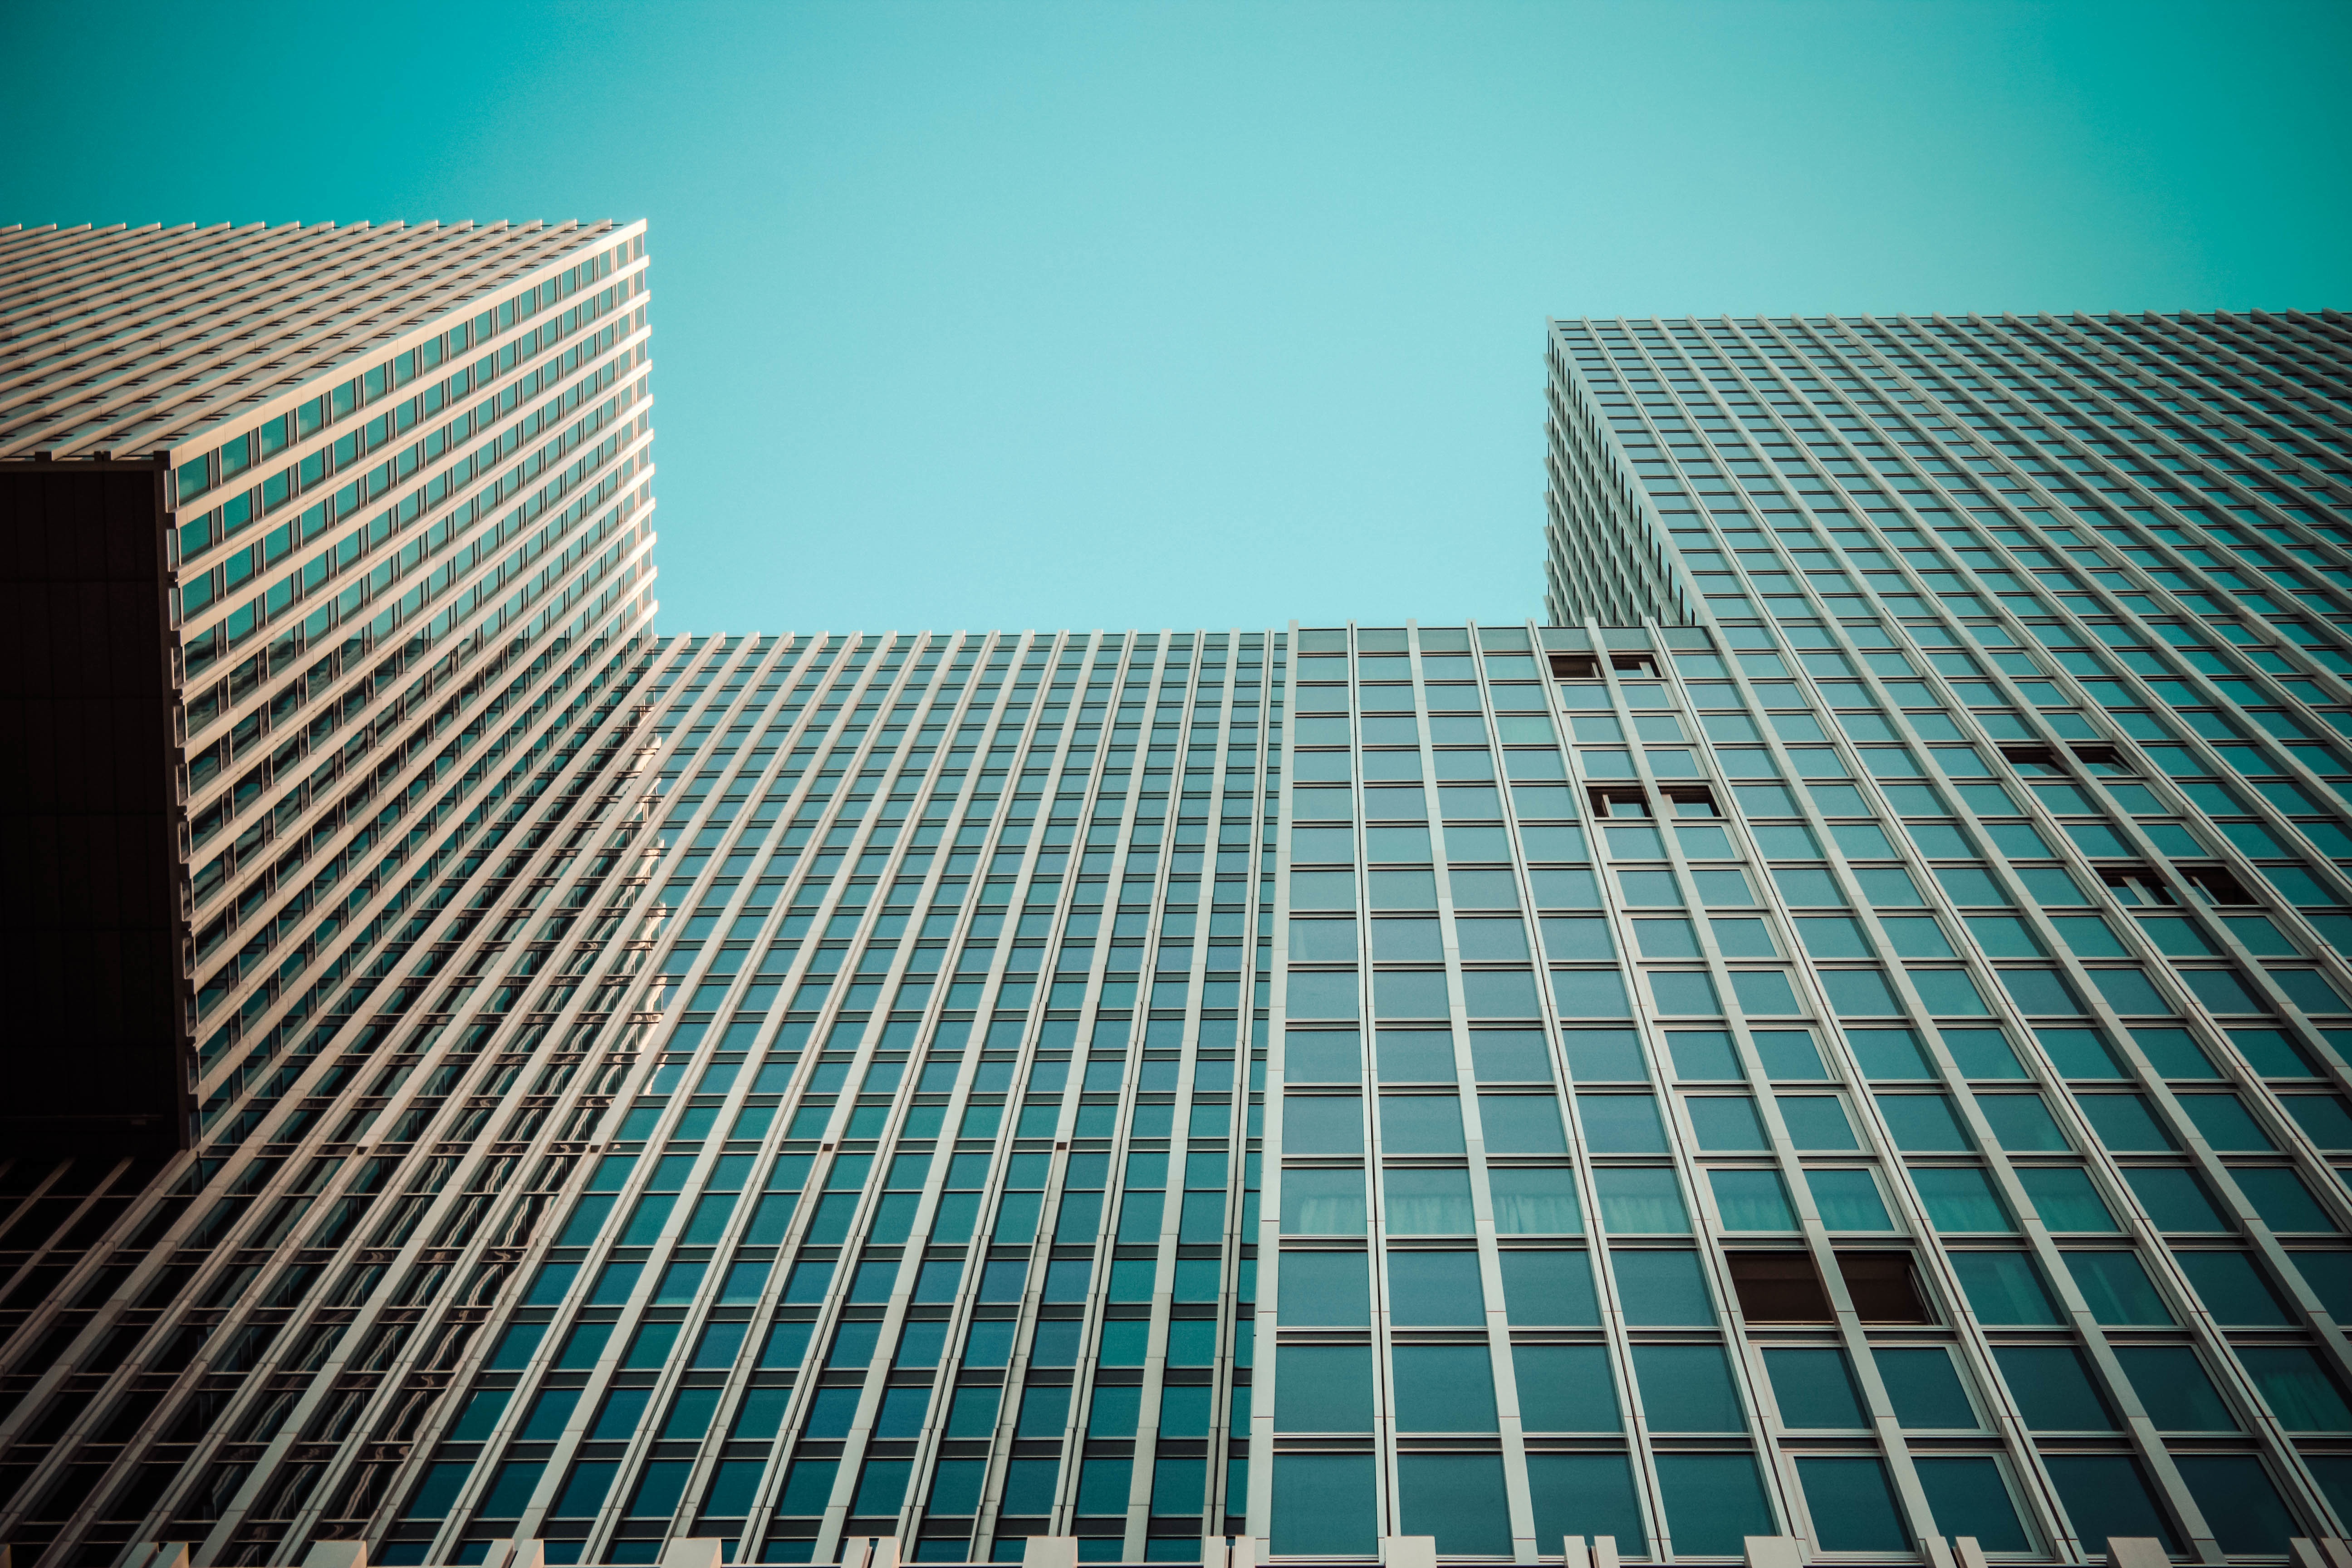
architecture, skyscraper, line, facade, tower block, design, symmetry, shape, daylighting